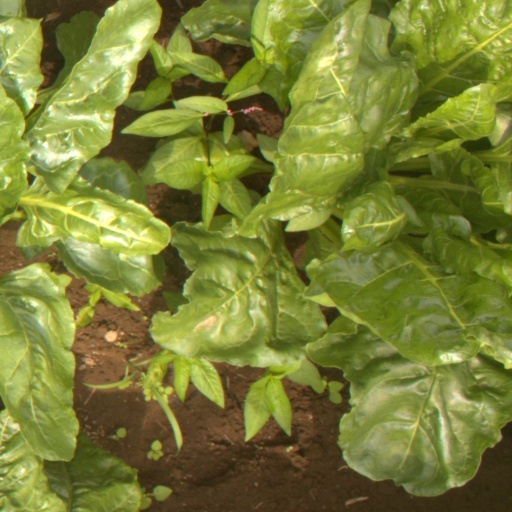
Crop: sugar beet